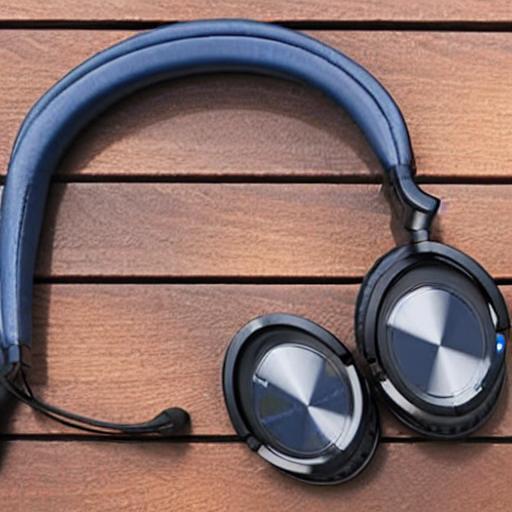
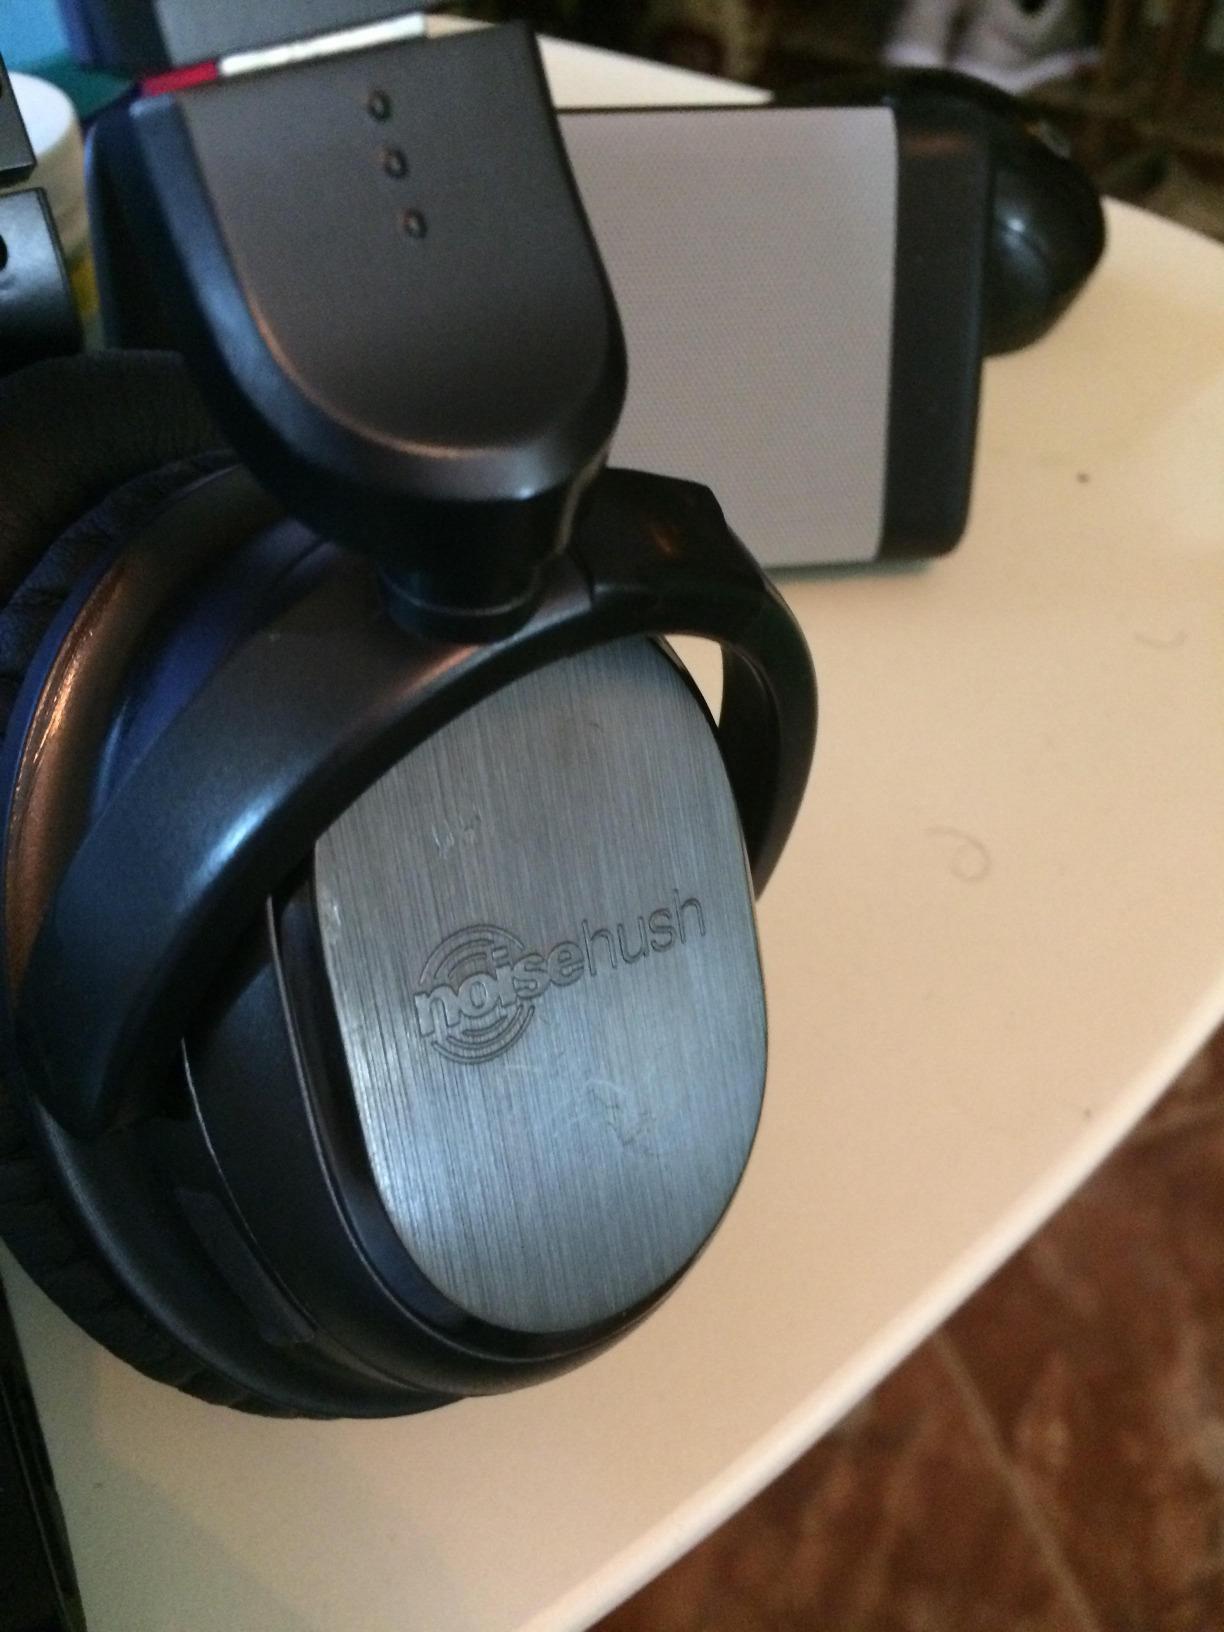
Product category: headphones
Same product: no